Central La Grange Historic District

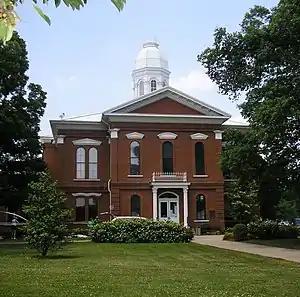
Oldham County Courthouse

The Central La Grange Historic District in La Grange, Kentucky is a historic district which was listed on the National Register of Historic Places in 1988. It runs primarily along Washington, Main, and Jefferson Sts., Kentucky Ave., and First through Sixth Aves.